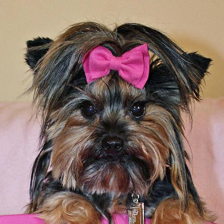
Label: animals